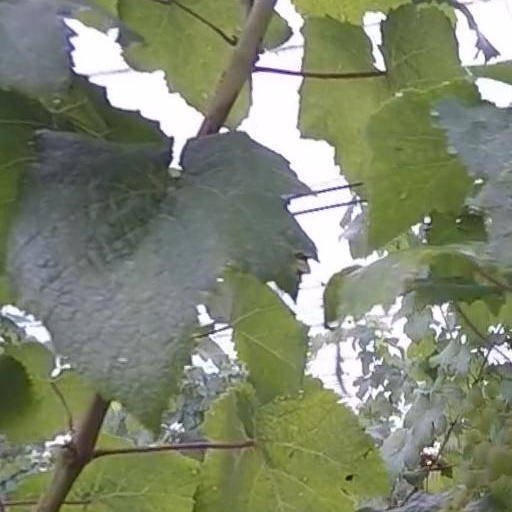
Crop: grape